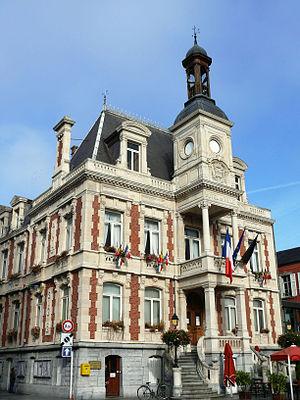
Givet - Hôtel de ville
Les Ardennes sont un département français de la région Grand Est. Sa préfecture est Charleville-Mézières.
Givet est une commune française située dans le département des Ardennes en région Grand Est.